Mitake Tozan Railway

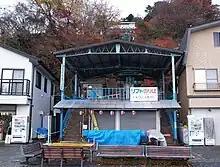
Mitake Daira station

The company also operates a chairlift. Its stations are called Mitake Daira (immediately next to the funicular's Mitake station) and Daitenbōdai and it was opened in 1958.